Bashkirs

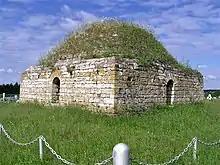
Mausoleum of Husseinbek of the 14th century in Bashkortostan

Most Bashkirs speak the Bashkir language, which is similar to the Tatar, Kazakh and Kyrgyz languages.The Bashkir language belongs to the Kipchak branch of Turkic languages; they share historical and cultural affinities with the broader Turkic peoples. Bashkirs are mainly Sunni Muslims of the Hanafi school madhhab, or school of jurisprudence, and follow the Jadid doctrine. Previously nomadic and fiercely independent, the Bashkirs gradually came under Russian rule beginning in the 16th century; they have since played a major role through the history of Russia, culminating in their autonomous status within the Russian Empire, Soviet Union and post-Soviet Russia.